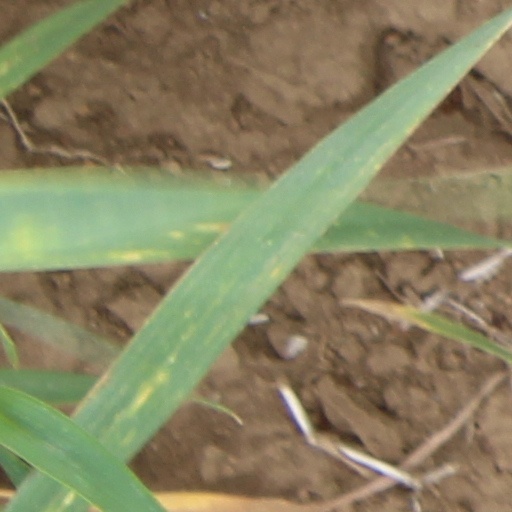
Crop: wheat